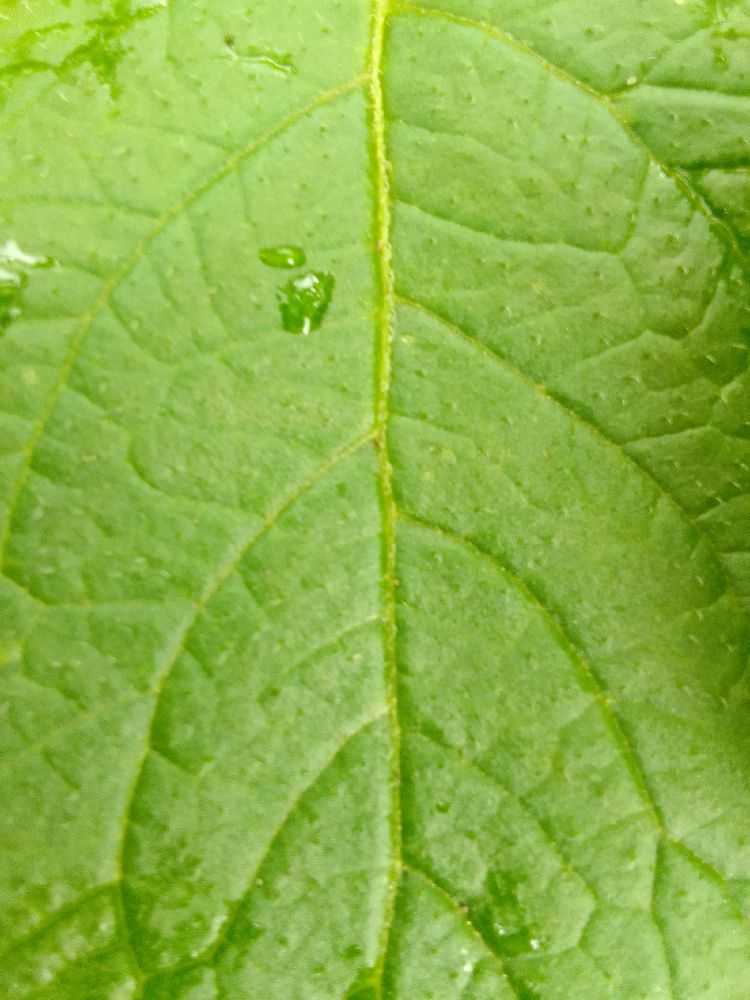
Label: Healthy